Augustinians

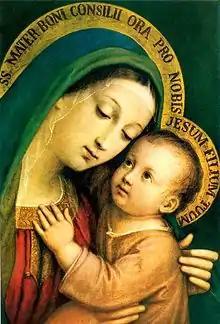
Our Lady of Good Counsel by Pasquale Sarullo

The particular devotional practices connected with the Augustinian Order, and which it has striven to propagate, include the veneration of the Blessed Virgin under the title of "Mother of Good Counsel" (Mater Boni Consilii), whose miraculous picture is to be seen in the Augustinian church at Genazzano in the Roman province. This devotion has spread to other churches and countries, and confraternities have been formed to encourage it. Several periodicals dedicated to the honour of Our Lady of Good Counsel are published in Italy, Spain and Germany by the Augustinians. The Augustinians, with the approbation of Pope Leo XIII, also encourage the devotion of the Scapular of Our Lady of Good Counsel.